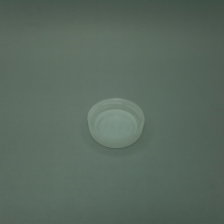
Color: white/transparent
Cap type: standard cap